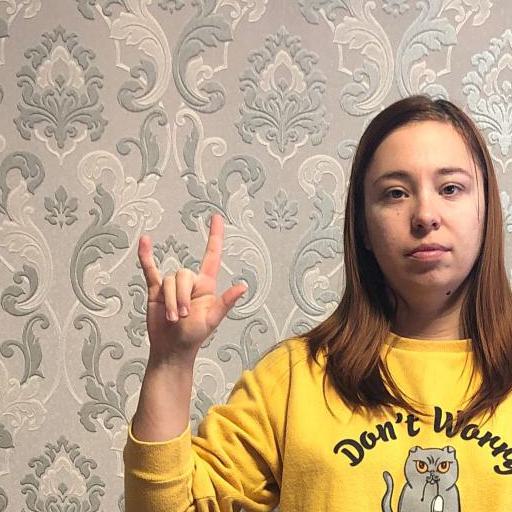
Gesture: rock